Rebecca Zadig

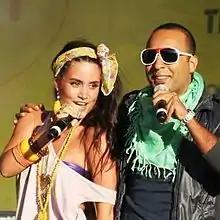
Rebecca and Arash in a concert in 2009

Rebecca Zadig was featured in Arash's song "Temptation". This song is a newer version of her own song "Temptation" which also featured Arash (then known as 'Alex'). Lyrics of the two songs differ considerably. While Rebecca's song is in English with a solo by Arash in Persian, Arash's version is a Persian song with an English chorus.